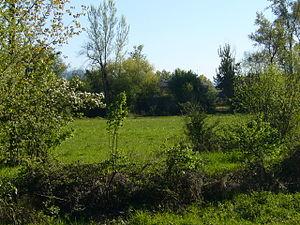
Fuentesnuevas, ou Fuentes Nuevas sur certaines cartes, est une localité du municipio de Ponferrada, dans la comarque de El Bierzo, province de León, communauté autonome de Castille-et-León, au nord-ouest de l'Espagne.